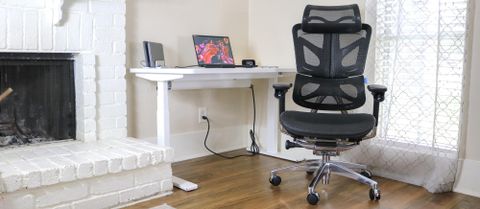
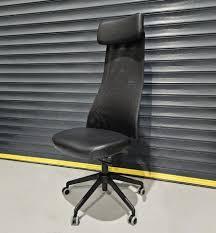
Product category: items_chair
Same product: no